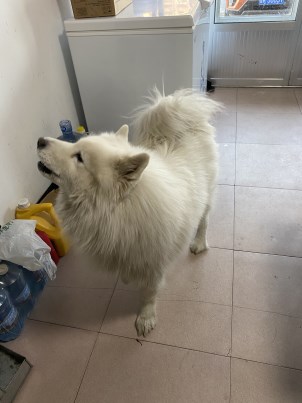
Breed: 2192-n000088-Samoyed